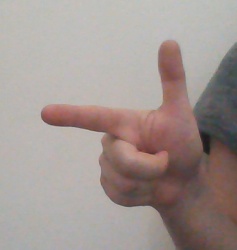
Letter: yaa